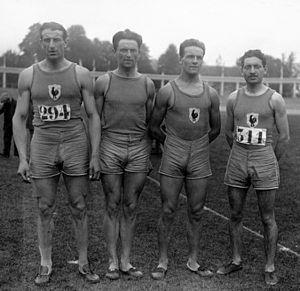
L'équipe de France olympique participe aux Jeux olympiques de 1920 à Anvers. Elle y remporte quarante et une médailles : neuf en or, dix-neuf en argent et treize en bronze, se situant à la huitième place des nations au tableau des médailles. L'athlète Émile Écuyer est le porte-drapeau d'une délégation française comptant 296 sportifs, dont six femmes.